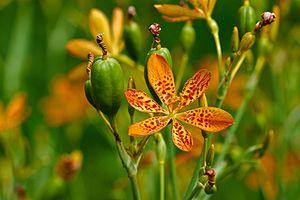
Le Belamcanda Chinensis, ou « Fleur Léopard » est une plante ornementale de la famille des iridacées. Elle est aussi connue sous les noms d’iris tigré, pardanthe de Chine, belamcanda des Morées. Les anglophones la nomme blackberry lily, leopard lily ou leopard flower. Les autres synonymes sont Epidendrum domesticum L., Vanilla domestica Druce, Belamcanda punctata Moench, Gemmingia chinensis Kuntze, Ixia chinensis L., Morée chinensis, et Pardanthe chinensis.